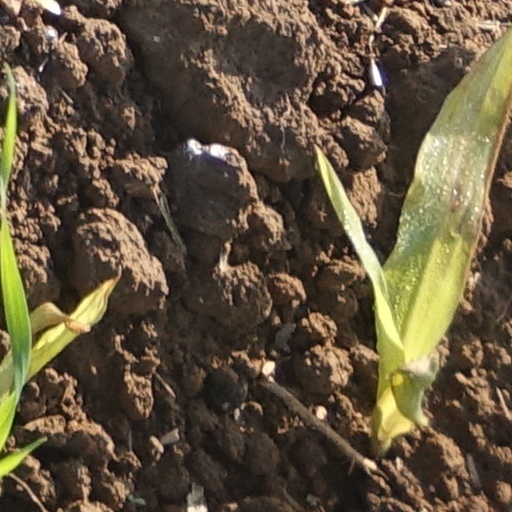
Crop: wheat